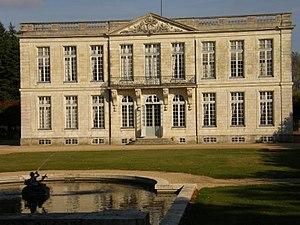
Bouges-le-Château, Indre, France
L'Indre est un département français de la région Centre-Val de Loire qui tire son nom de l'Indre, une rivière qui le traverse. L'Insee et la Poste lui attribuent le numéro de code 36.
Le sentier de grande randonnée de pays de Valençay est un itinéraire pédestre, long d’environ 230 km, qui parcourt les départements de l'Indre et de Loir-et-Cher.
Bouges-le-Château est une commune française située dans le département de l'Indre, en région Centre-Val de Loire.
Le château de Bouges est un château français situé dans la commune de Bouges-le-Château dans le département de l'Indre et la région Centre-Val de Loire.